Shaikh Muhammad Karakunnu

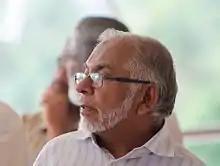
Islami scholar and writer Sheikh Muhammed Karakkunnu speaking a programme at Garhoud, Dubai. 2012

Shaikh Muhammad Karakunnu is an Indian author, Islamic Scholar and State Secretary of Jamaat-e-Islami Hind Kerala chapter. He has authored more than Ninety books and has delivered numerous speeches on Islam, Muslim and Jamat-e-islami. He served as the director of the Kerala-based Islamic Publishing House.